Demographics of Greater Manchester

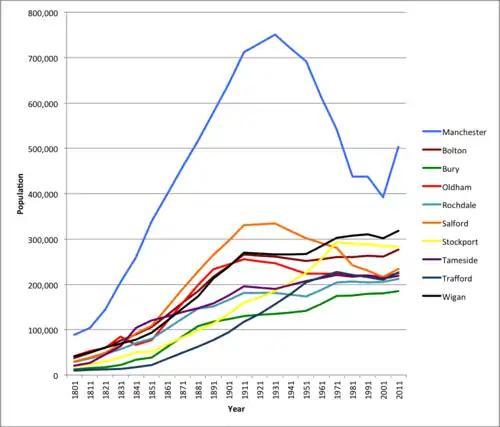
Manchester has always been vastly more populous than any other district of Greater Manchester.

According to the 2011 census, of Greater Manchester's ten metropolitan boroughs, the City of Manchester is the most populous with a population of 503,127, whilst the Metropolitan Borough of Bury is the least populous with 185,100. The City of Manchester's population in 2021 is predicted at 532,200. The city experienced the greatest percentage population growth outside London, with an increase of 19% to over 500,000. Manchester's population according to the 2021 census is 549,853, an increase of 9.2% from 2011. This represents a slower rate of growth than the previous decade.